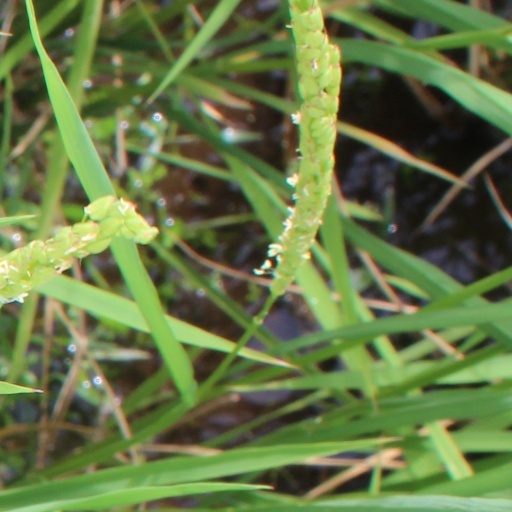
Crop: rice